John Henry MacCracken

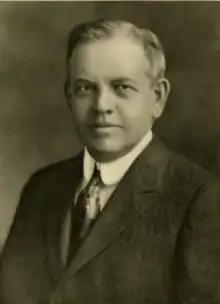
MacCracken in 1915 at the start of his term at Lafayette

John Henry MacCracken (September 30, 1875 – February 1, 1948) was an American academic administrator who served as president of Westminster College and Lafayette College. When he was chosen as president of Westminster College in 1899, MacCracken was the youngest college president in the United States. MacCracken was the son of Henry MacCracken, a chancellor of New York University, and the brother of Henry Noble MacCracken, a president of Vassar College.